Phyllidiopsis

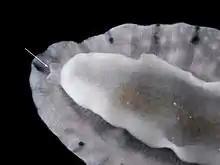
"Phyllidiopsis krempfi" - underside of head showing fused oral tentacles

These nudibranchs can be found in the tropical Indo-Pacific region, the eastern Pacific region, in the Red Sea, in the Caribbean Sea and a few in the Northwest Atlantic Ocean. About half of the described species can be found in deep waters. Among these deep-water sea slugs, there is a group of white species, lacking all contrasting colors.